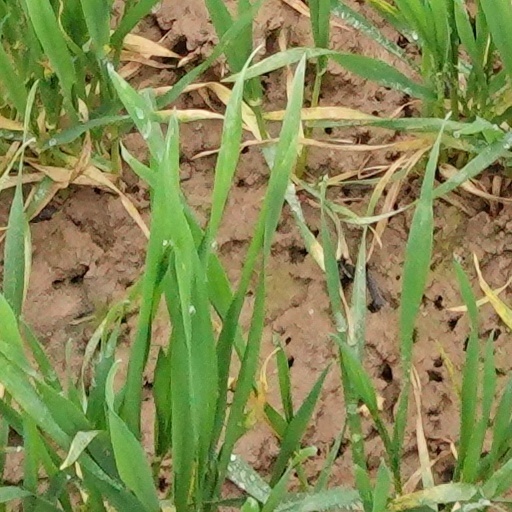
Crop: wheat